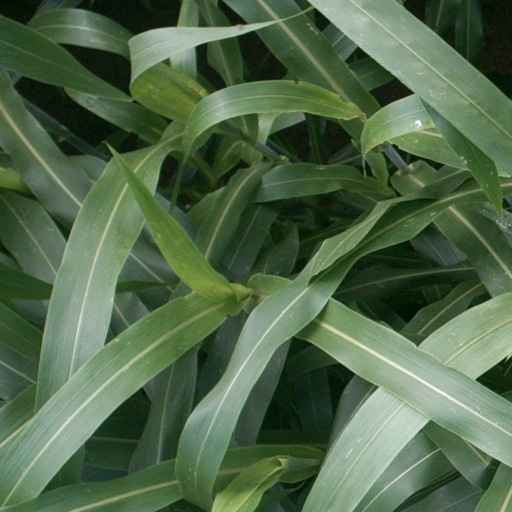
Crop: sorghum